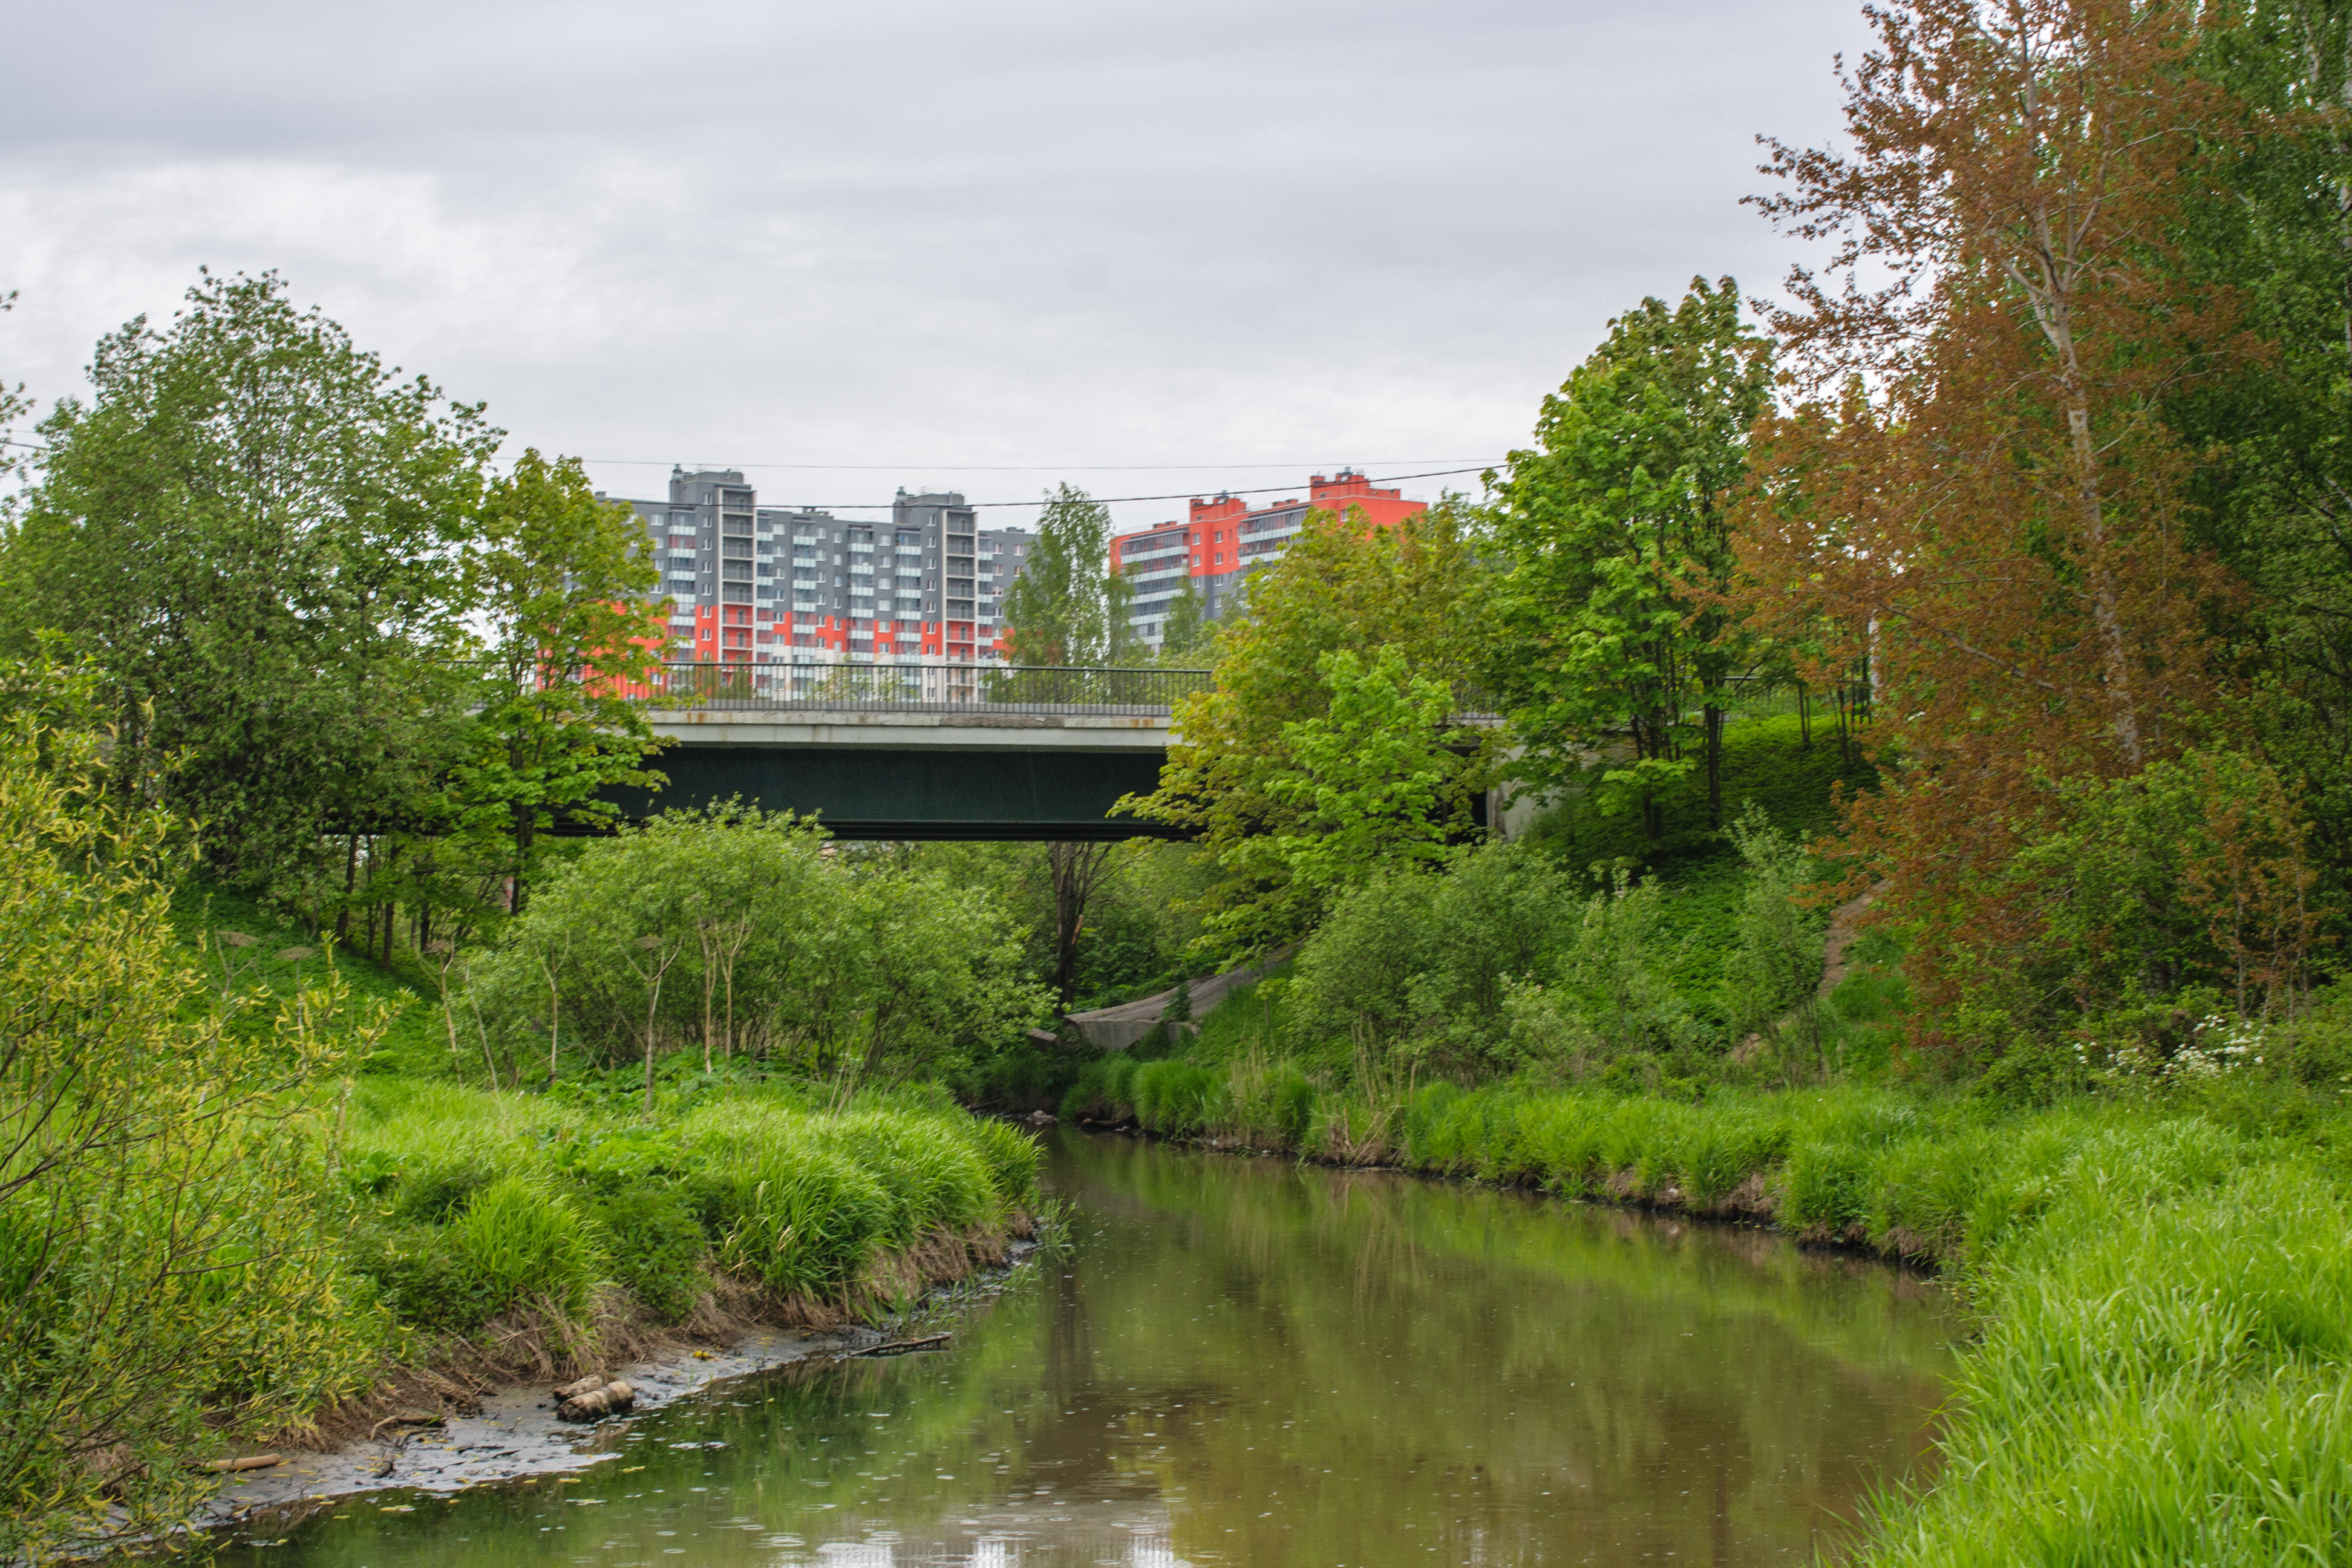
river, bridge, natural landscape, waterway, nature, canal, vegetation, bank, watercourse, tree, natural environment, biome, grass, leaf, riparian zone, bayou, reflection, plant, city, channel, architecture, rural area, landscape, fen, stream, wetland